Vlastimir Peričić

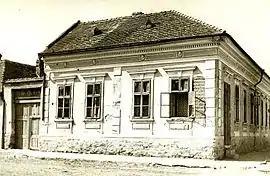
Birthplace of the composer Vlastimir Peričić in Vršac, 34 Bitoljska street.

Vlastimir Peričić spent the school year 1955—1956 training at the Academy of Music and Drama Art ("Akademie für Musik und darstellende Kunst") in Vienna (class for composition of professor Alfred Uhl). During the summer 1956 he attended courses for contemporary music in Darmstadt (Germany).